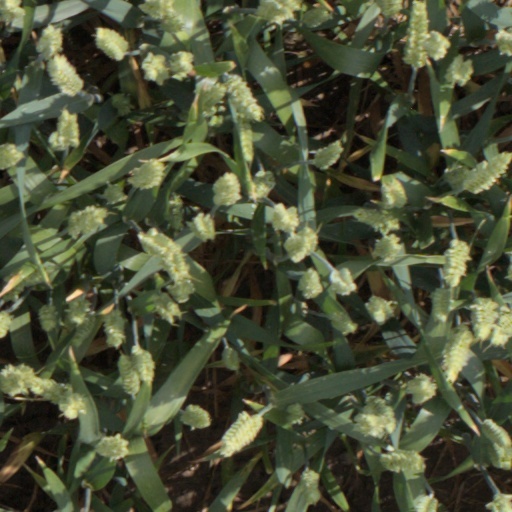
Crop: wheat